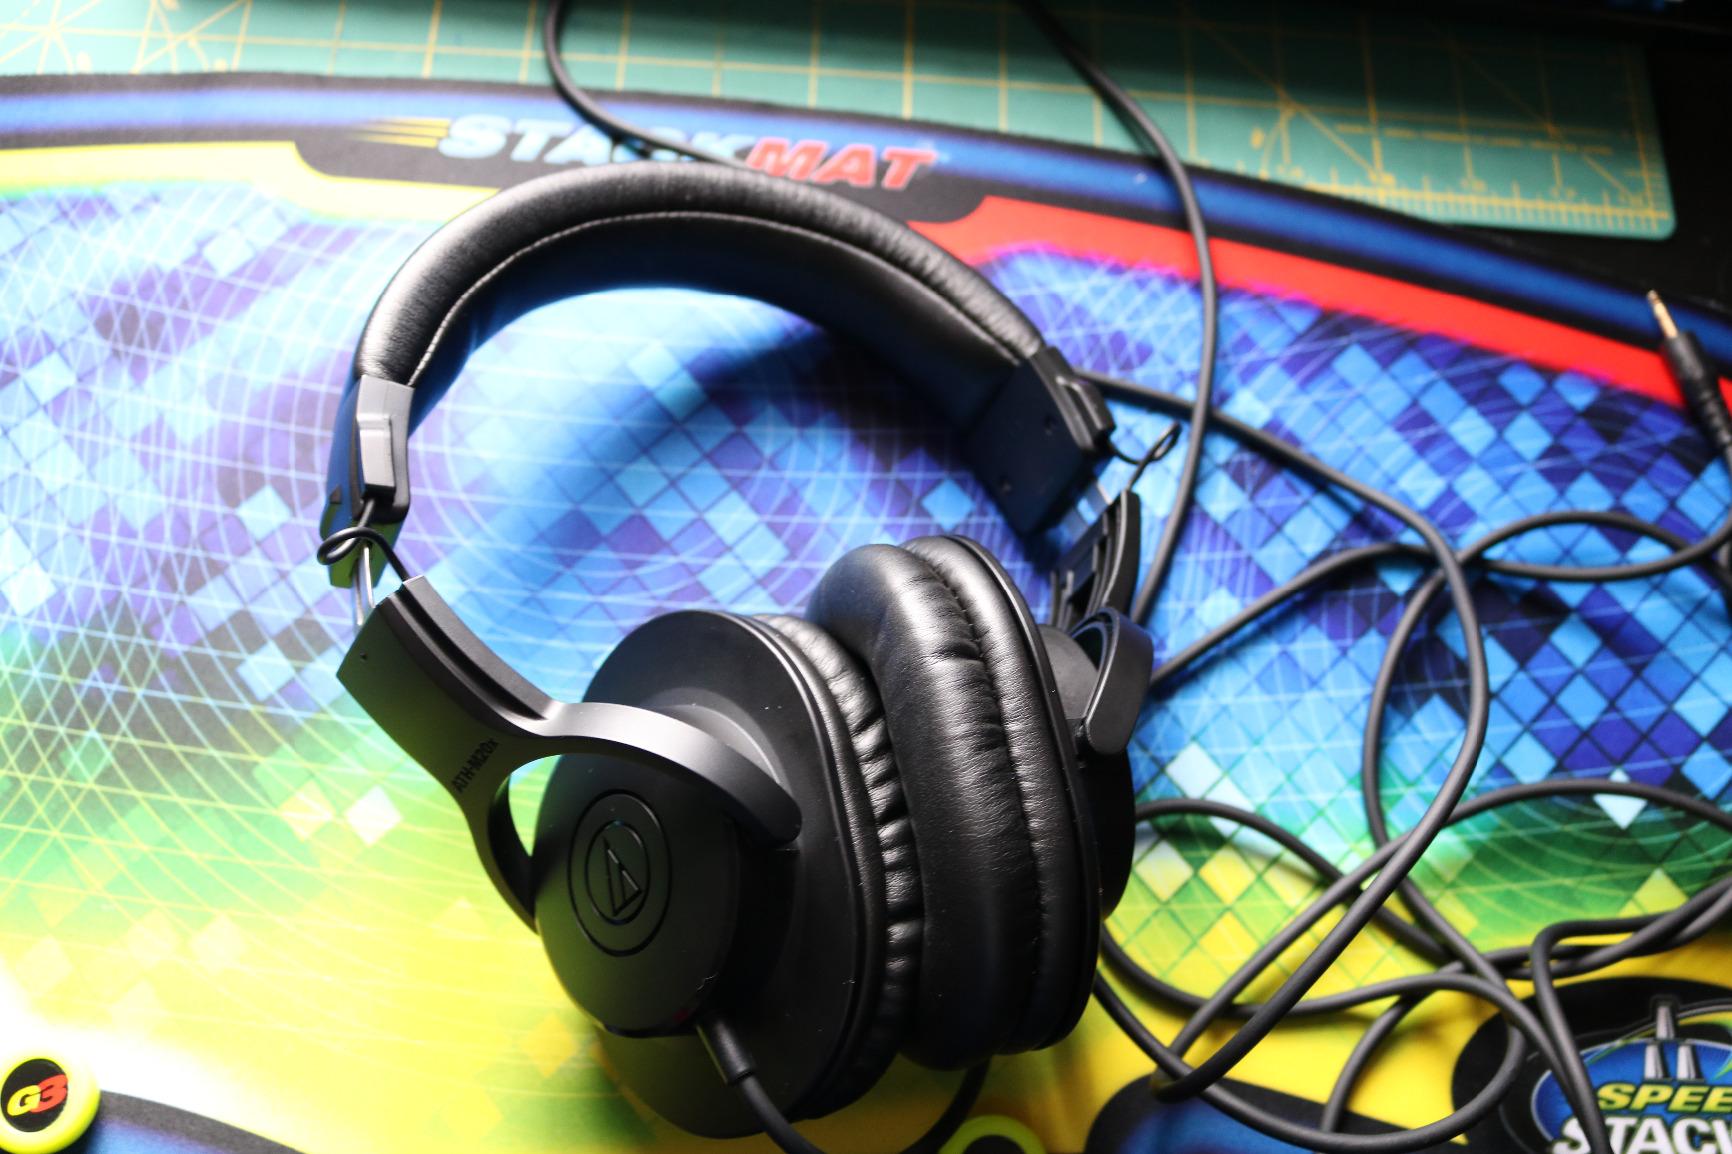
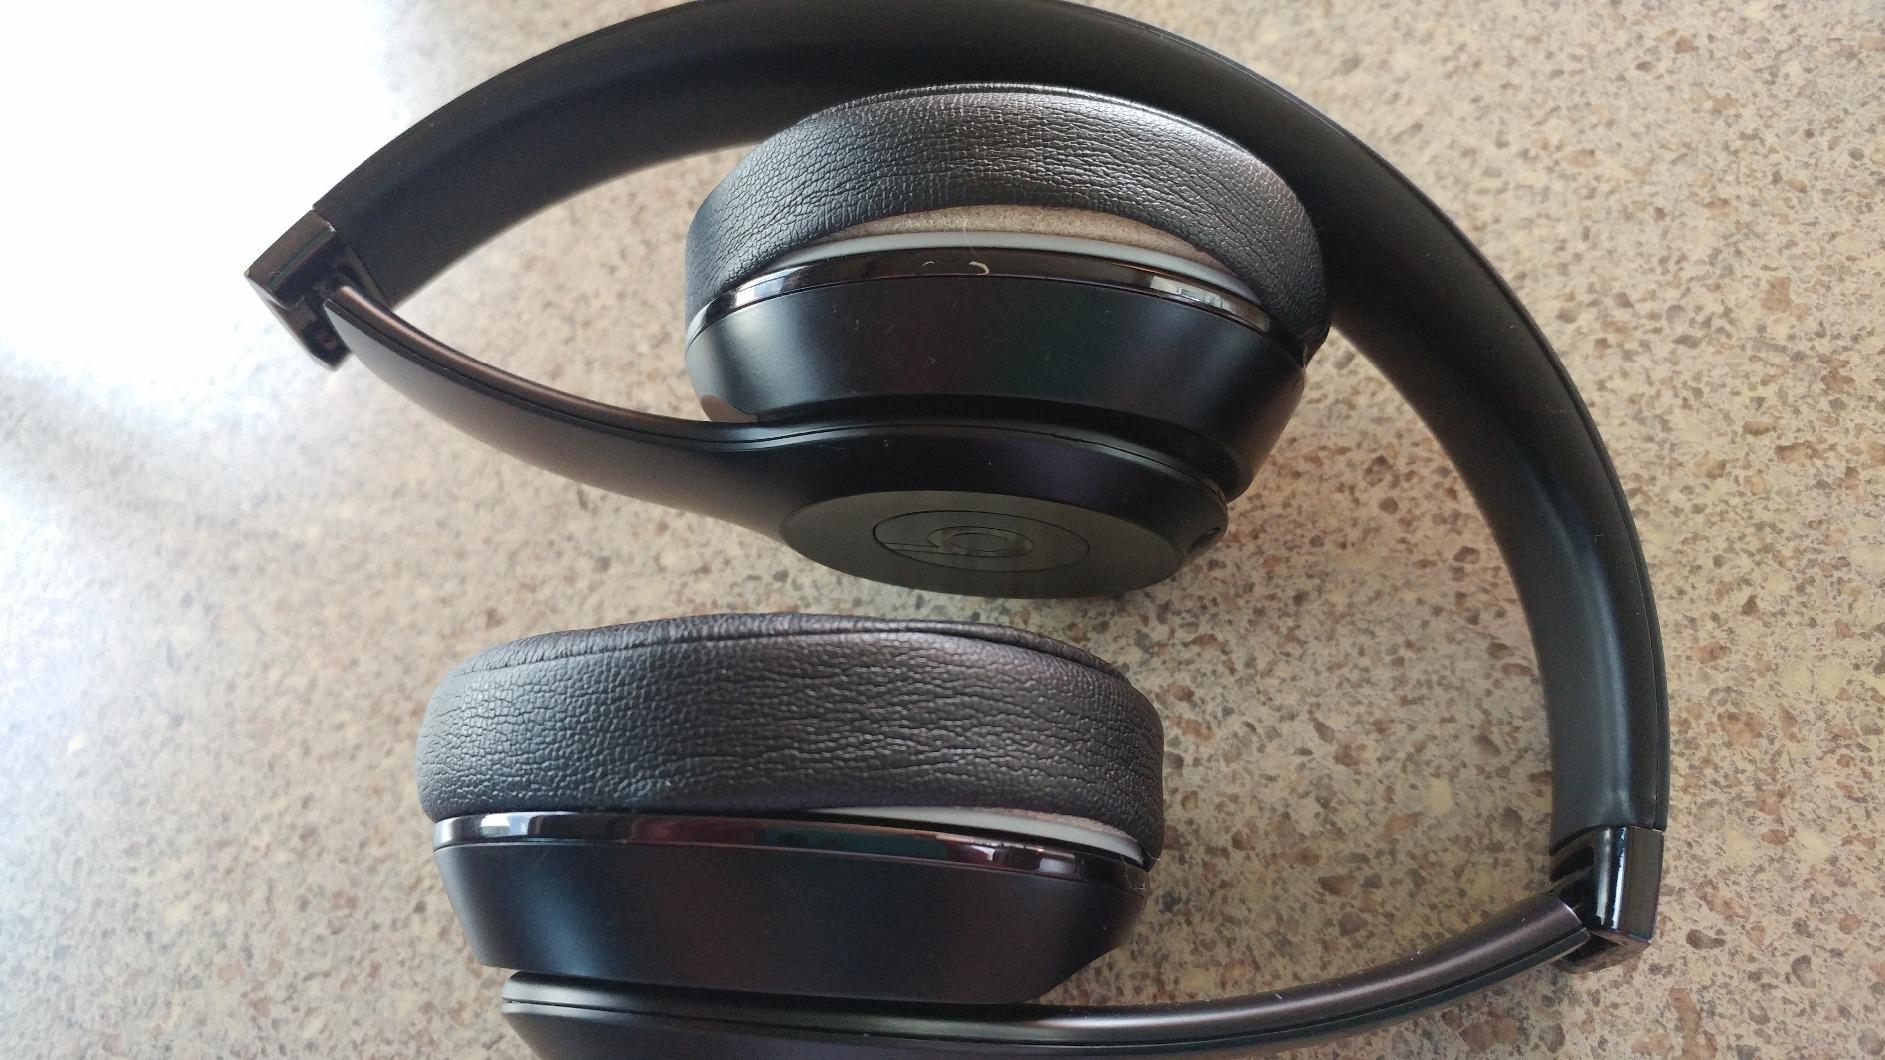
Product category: headphones
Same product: no